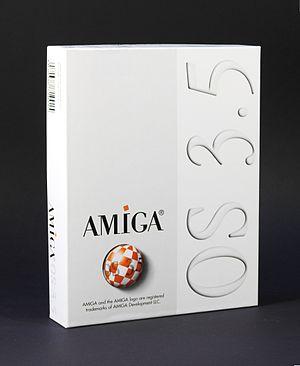
AmigaOS est le système d'exploitation natif des ordinateurs Amiga, lancé en 1984 et encore développé aujourd'hui. Il a été initialement développé pour les processeurs 680x0, puis progressivement réécrit pour les processeurs PowerPC. Dans un premier temps le système fonctionnait sur des machines bi-processeur. Depuis 2006 il fonctionne sur des machines équipées uniquement de processeur PowerPC telles que les AmigaOne/microAone et les Sam440/Sam460 toutefois, en 2018, la version 3.1 fonctionnant sur les processeurs Motorola est de nouveau mise à jour de façon commerciale par Hyperion Entertainment qui en détient la licence.